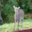
Label: deer